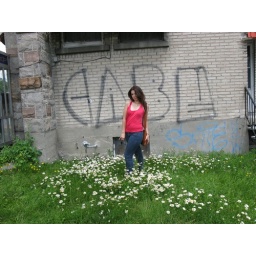
I fell in love with this random building along the road that was tagged yet had daisies everywhere